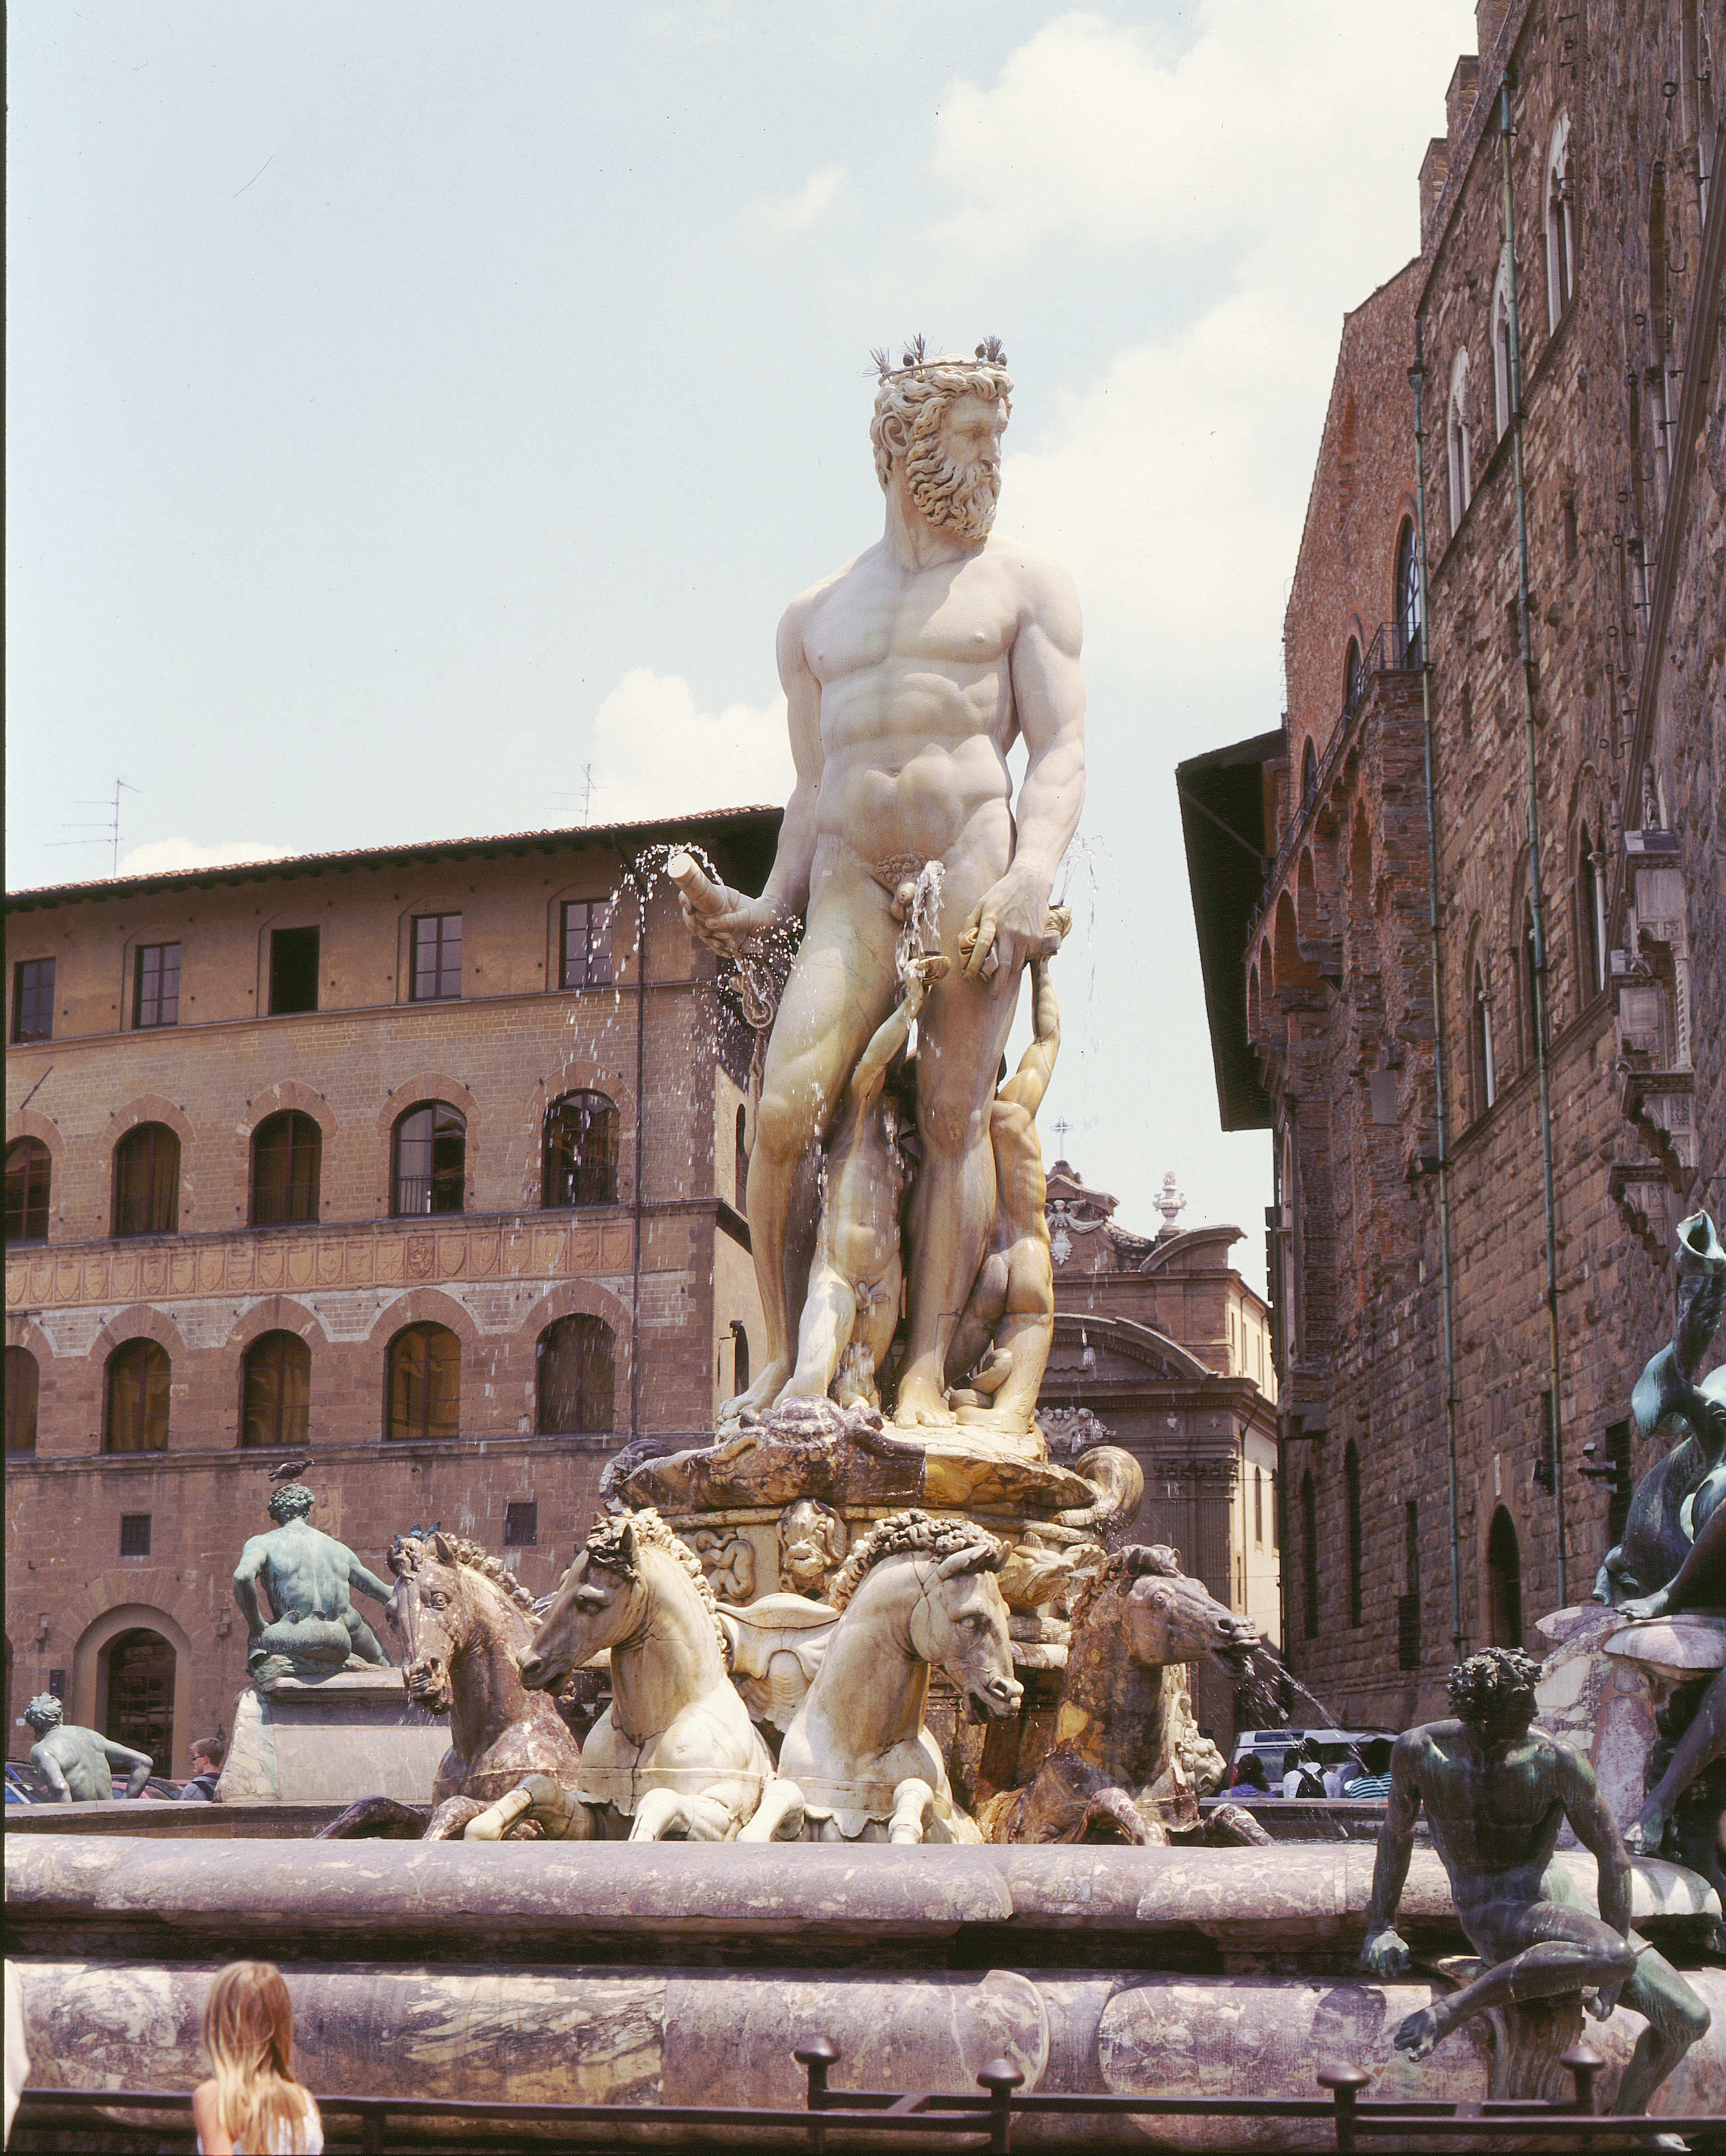
monument, statue, sculpture, art, rome, temple, marble, fountain, carving, water feature, god, mythology, ancient rome, zeus, ancient history